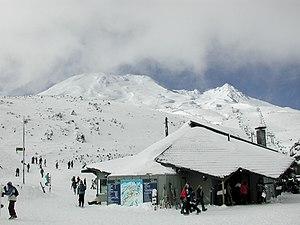
La région de Manawatū-Whanganui est une région de Nouvelle-Zélande située au centre-sud de l'île du Nord, autour des villes de Whanganui et Palmerston North.